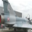
Label: airplane